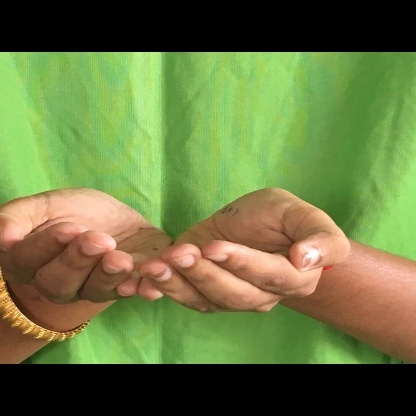
Mudra: Pushpaputa